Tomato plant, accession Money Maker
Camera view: vertical (180 deg); turntable rotation: 300 degrees
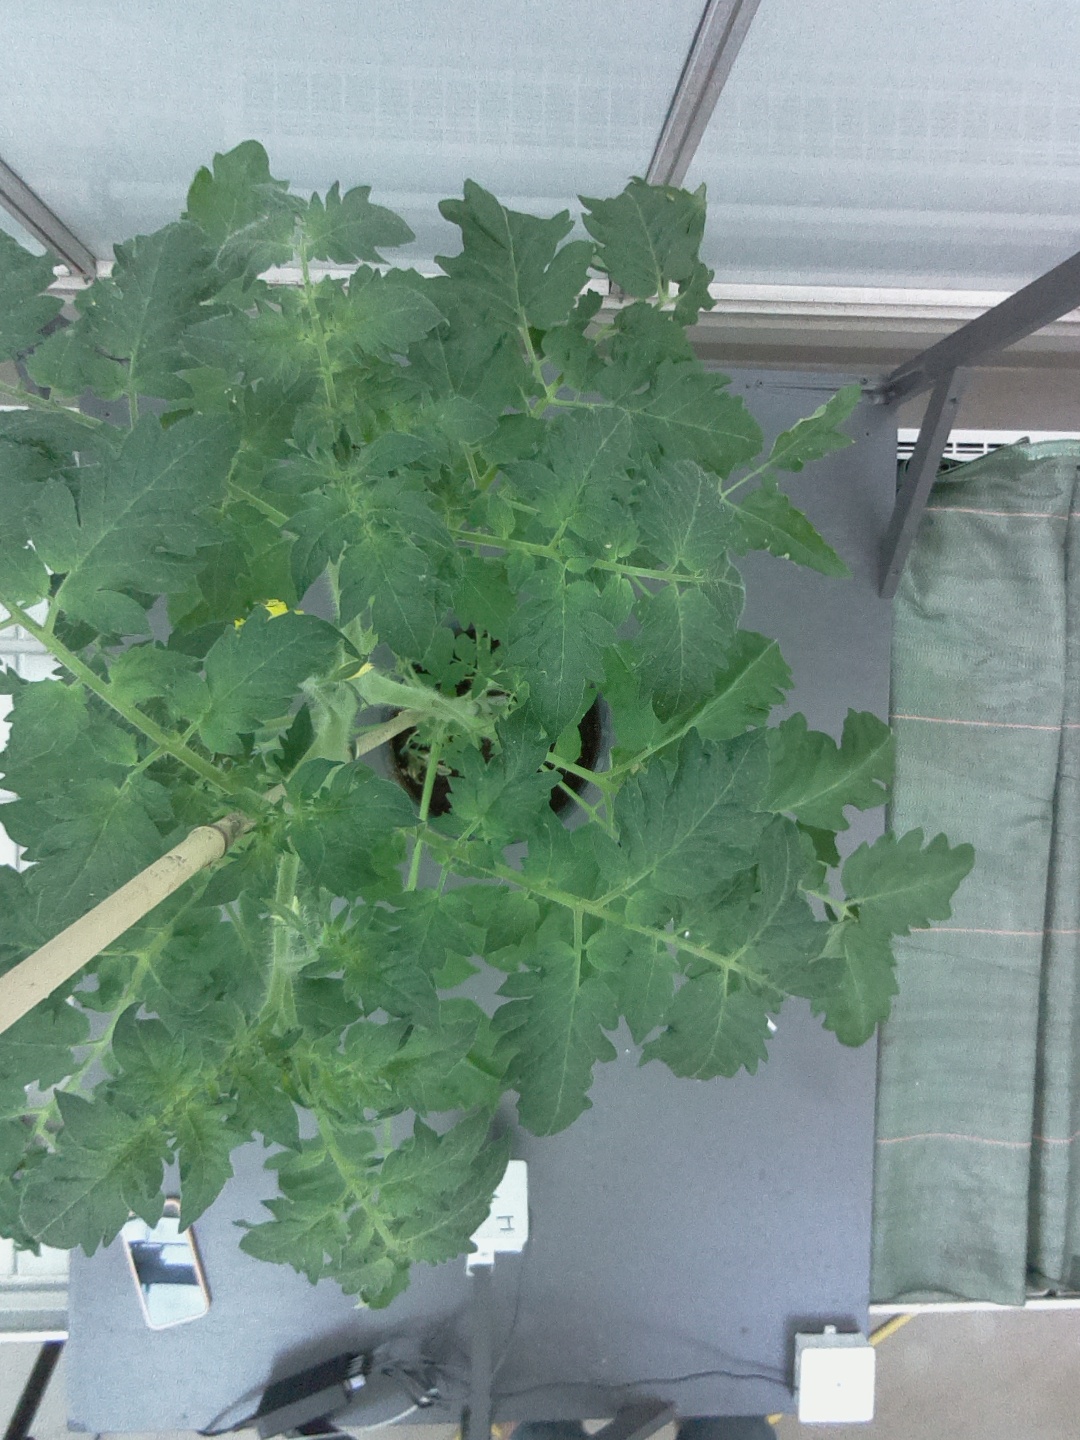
BBCH growth stage 63: 30%-40% of flowers open